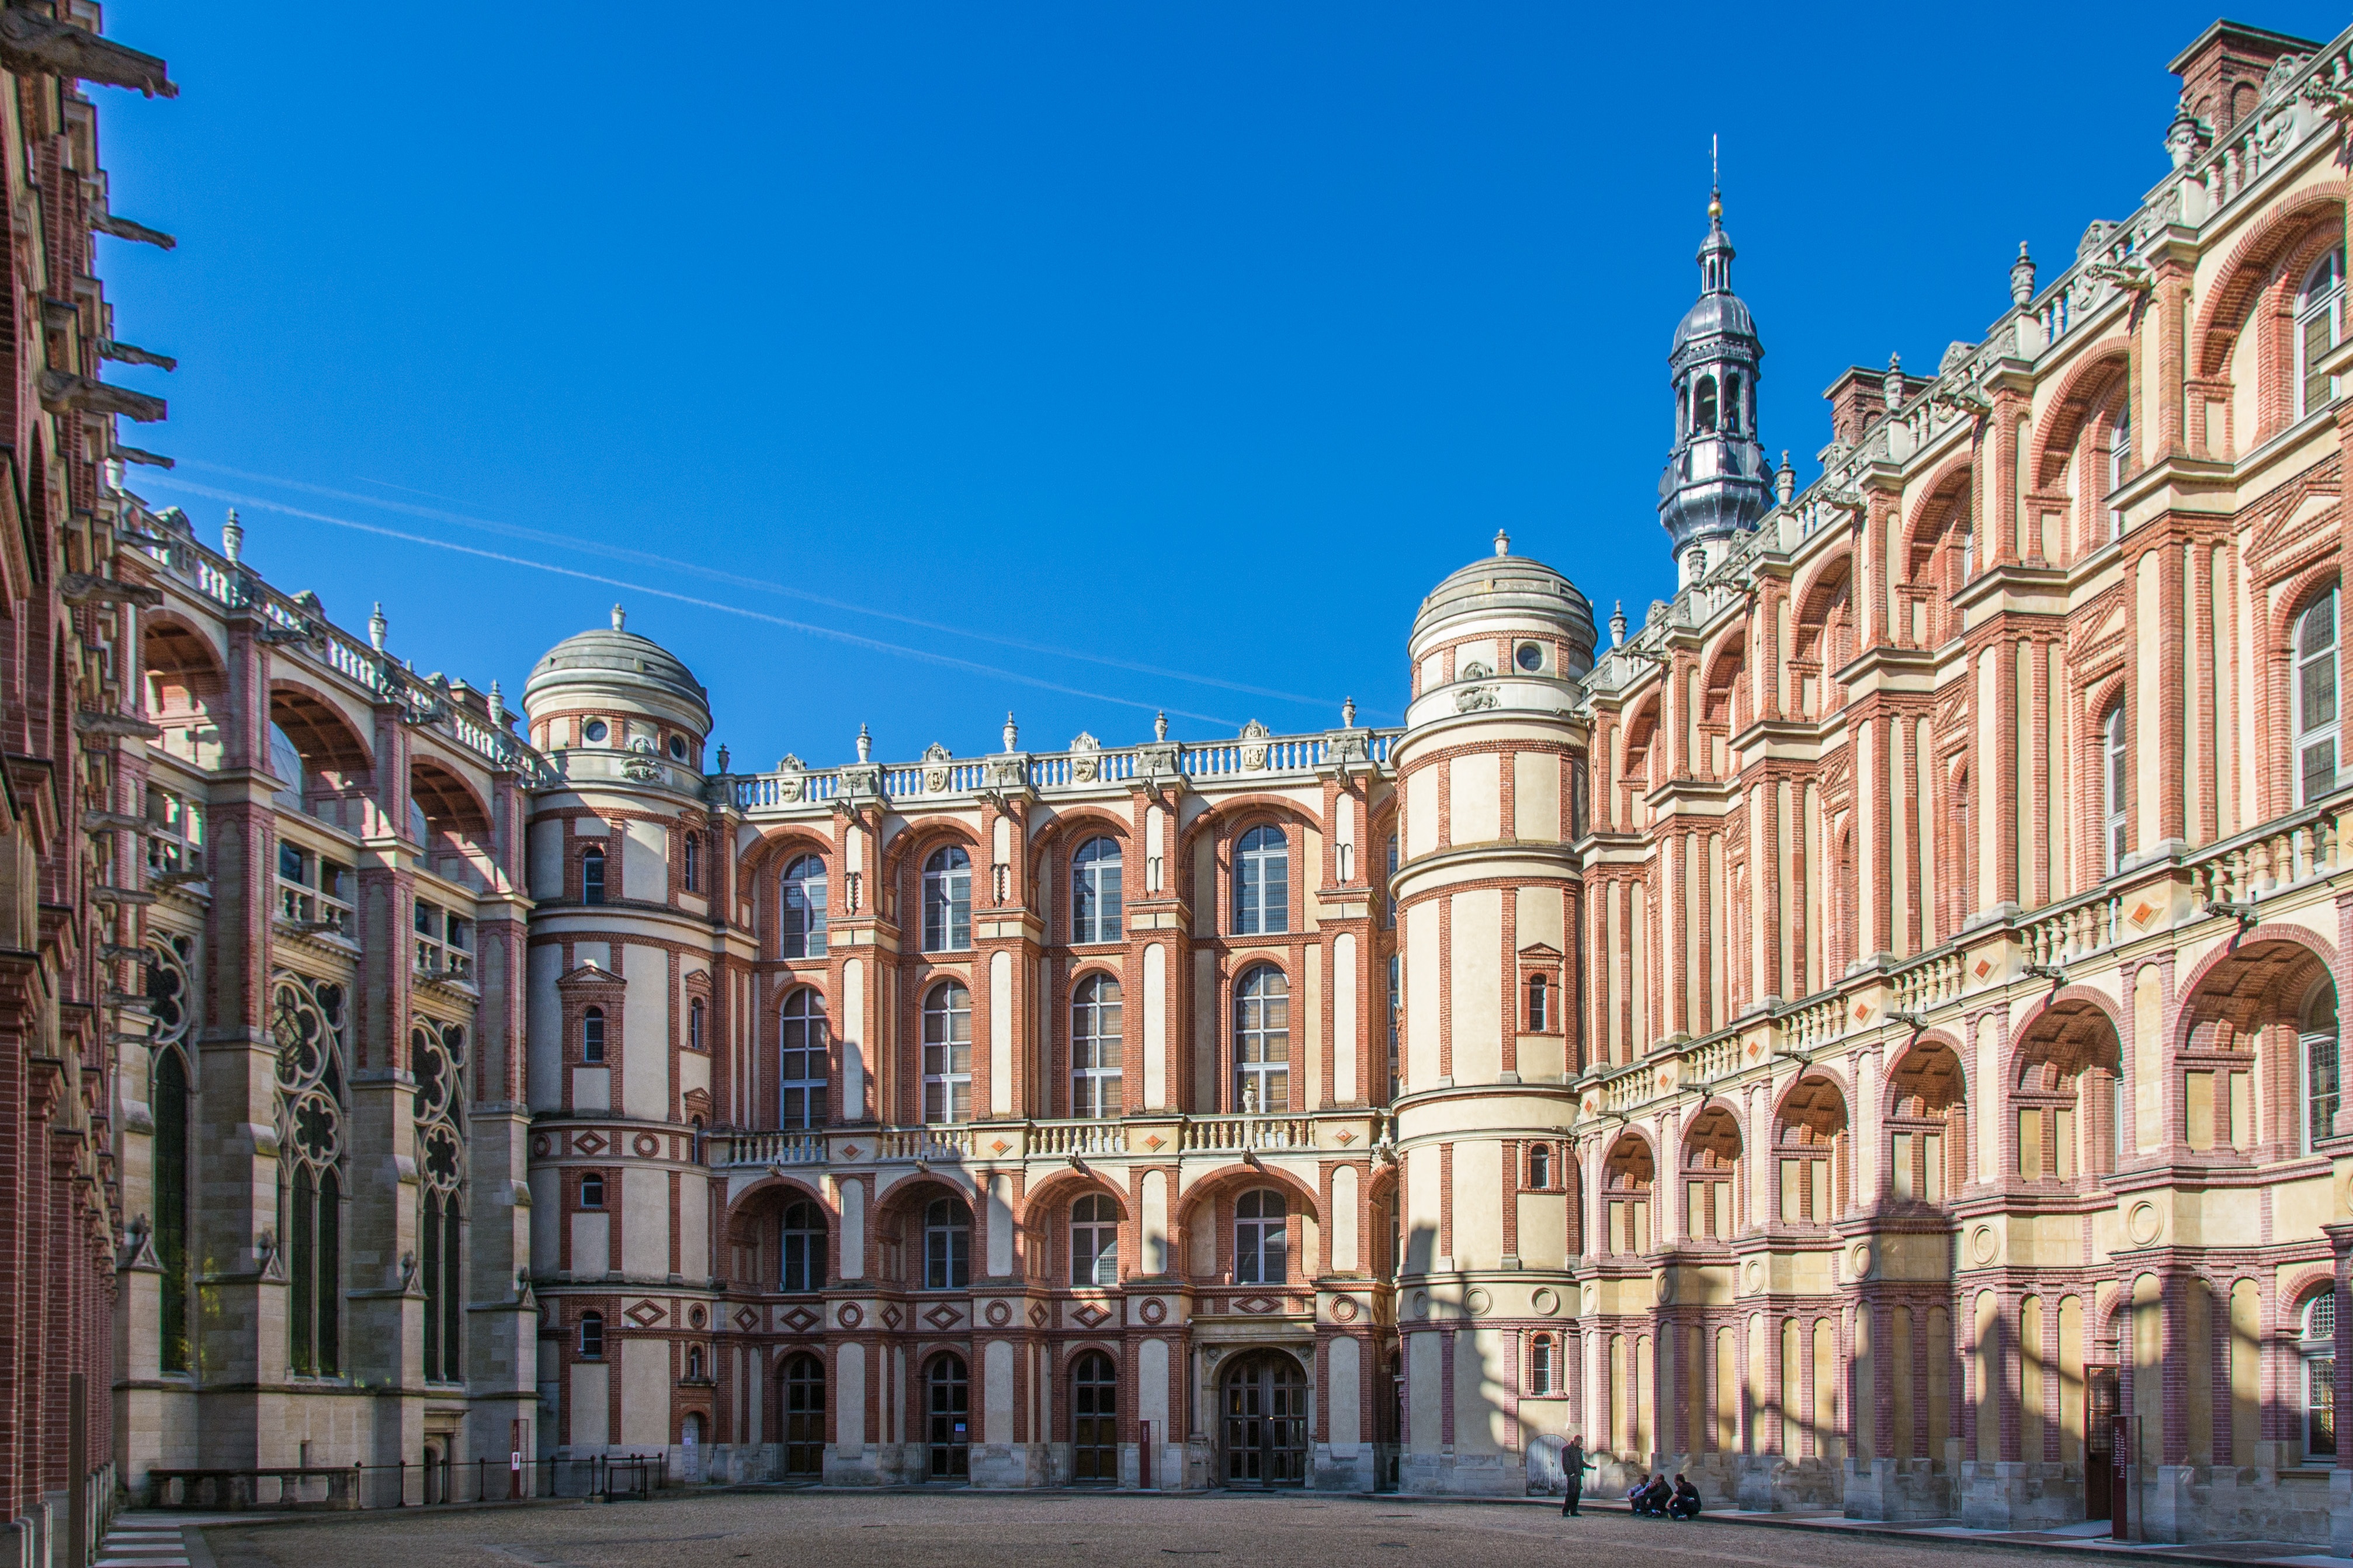
architecture, town, building, palace, paris, cityscape, downtown, france, plaza, castle, landmark, facade, waterway, town square, historical, neighbourhood, tours, classical architecture, historic site, st germain